Sigismund, Holy Roman Emperor

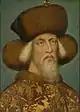
"Portrait of Sigismund of Luxemburg" attributed to Pisanello, 1433

Sigismund of Luxembourg (15 February 1368 – 9 December 1437) was Holy Roman Emperor from 1433 until his death in 1437. He was elected King of Germany (King of the Romans) in 1410, and was also King of Bohemia from 1419, as well as prince-elector of Brandenburg (1378–1388 and 1411–1415). As the husband of Mary, Queen of Hungary, he was also King of Hungary and Croatia ("jure uxoris") from 1387. He was the last male member of the House of Luxembourg.